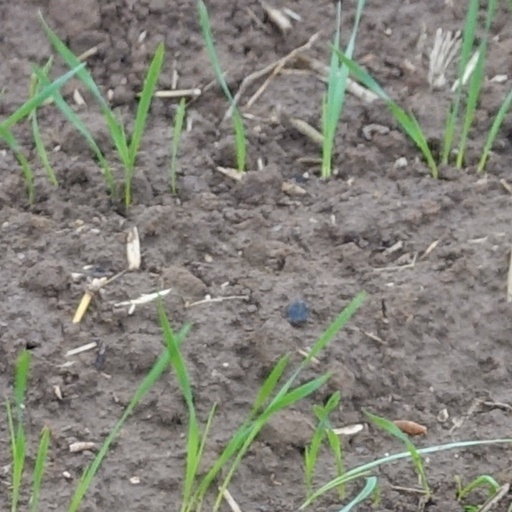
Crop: wheat